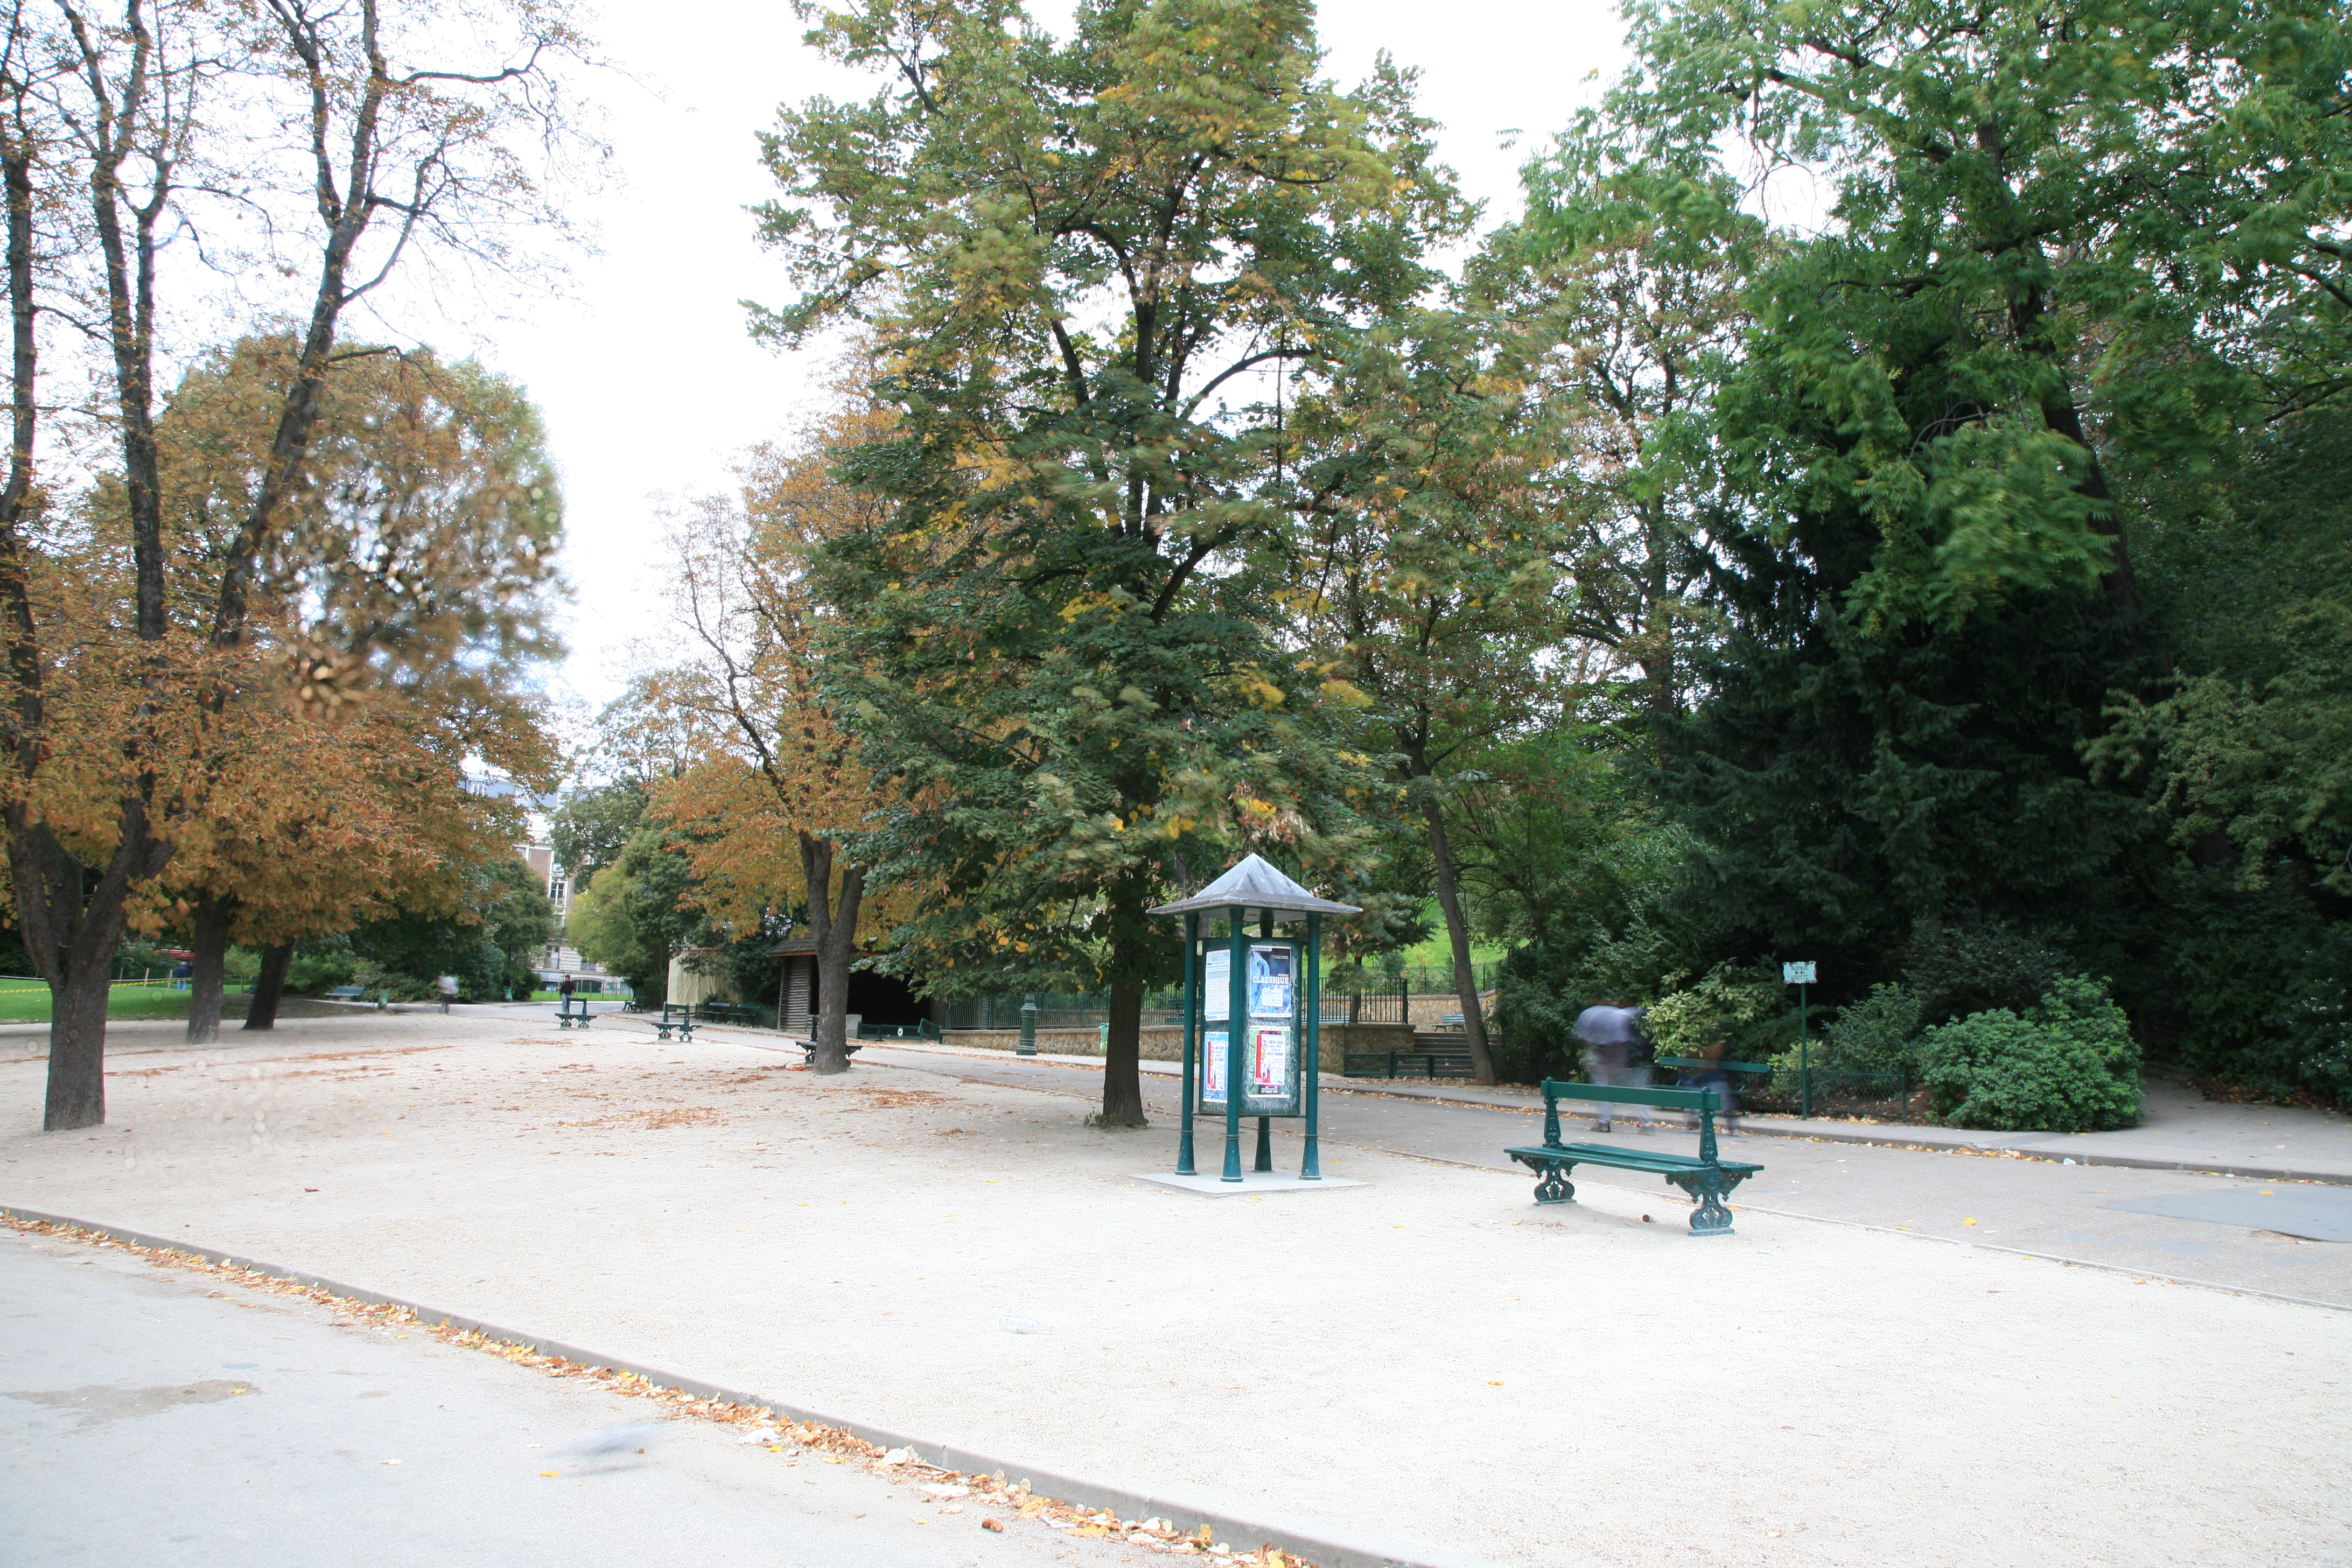
tree, city, paris, france, park, public space, parc, arbol, arbre, town square, parque, baum, parco, parigi, nuitblanche, parijs, whitenight, pary, neighbourhood, butteschaumont, parcdesbutteschaumont